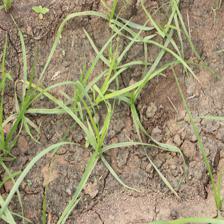
Label: Grass